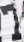
Number: 7